Sjaak Polak

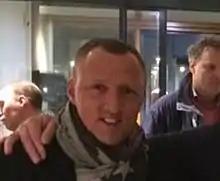
Polak in 2017

Sjaak Polak (born 18 February 1976) is a Dutch professional football manager and former player who is the head coach of Derde Divisie club Lisse.